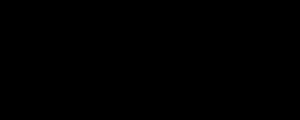
Le Seigneur des anneaux est un roman en trois volumes de J. R. R. Tolkien paru en 1954 et 1955.
Le romancier et philologue J. R. R. Tolkien a conçu plusieurs langues construites dans le cadre du légendaire de ses œuvres de fiction, parmi lesquelles Bilbo le Hobbit, Le Seigneur des anneaux, et Le Silmarillion. Elles sont importantes à plus d'un titre, ayant servi d'impulsion à la création et l'élaboration de l'univers fictif de la Terre du Milieu, mais aussi comme moyen de lui donner une profondeur accrue.
The Road Goes Ever On est un cycle musical composé par le musicien britannique Donald Swann sur des textes de l'écrivain de fantasy J. R. R. Tolkien. Il s'agit d'une adaptation de huit poèmes de Tolkien : sept tirés du Seigneur des anneaux et un tiré des Aventures de Tom Bombadil. Le titre du cycle, qui est destiné à être joué dans l'ordre, est également celui de sa première chanson.